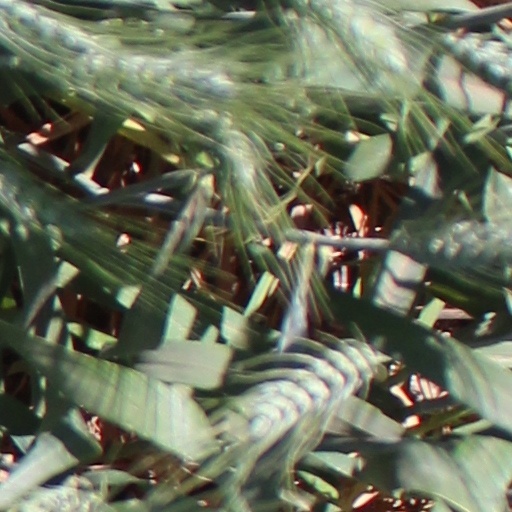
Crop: wheat